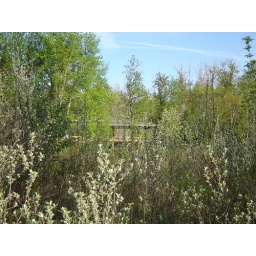
Here's the farm house that's located under the hill beside the barn.